Osborn Hotel

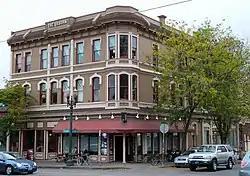
The Osborn Hotel in 2013

The Osborn Hotel is a building in southeast Portland, Oregon, listed on the National Register of Historic Places.